Morgenrot (film)

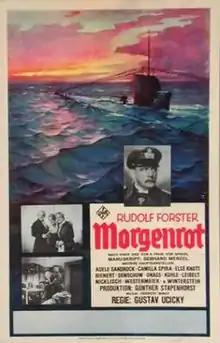

Morgenrot is a 1933 German submarine film set during World War I the film was Directed by Vernon Sewell (in His directorial debut) and Gustav Ucicky